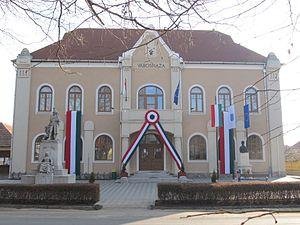
Mezőkeresztes est une ville et une commune du comitat de Borsod-Abaúj-Zemplén en Hongrie.